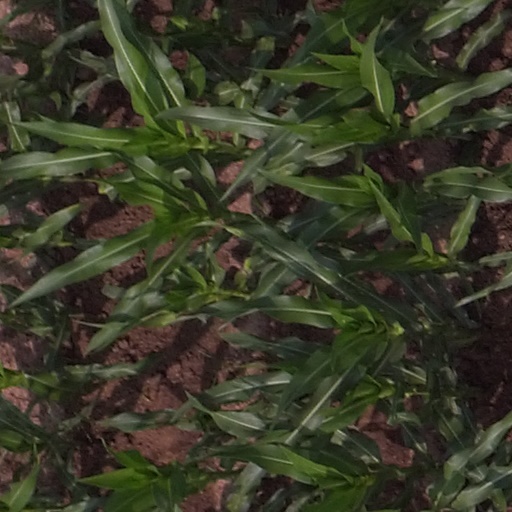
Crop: maize; corn